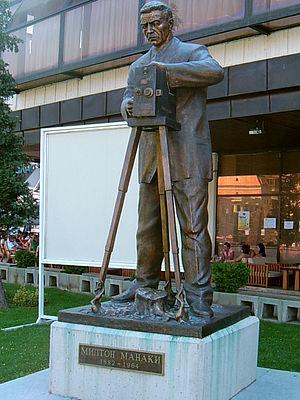
Le cinéma grec, recouvrant les productions cinématographiques réalisées en Grèce ou considérées comme grecques, est surtout connu par ses grands réalisateurs que sont Theo Angelopoulos, Michael Cacoyannis, Costa-Gavras et Jules Dassin et les grandes actrices Melina Mercouri et Irène Papas. Il existe en 2012 un peu plus de 4 000 films grecs connus et conservés, la plupart uniquement destinés à la diffusion nationale.
L'industrie cinématographique de la République de Macédoine du Nord hérite d'une longue histoire qui commence en 1905. Cependant, le cinéma macédonien ne commence à devenir important qu'après la fin de la Seconde Guerre mondiale et la proclamation de la République socialiste de Macédoine. Il suit alors la vague idéologique yougoslave, avant de se diversifier pendant les années 1980. Depuis 1994, le pays est représenté à l'étranger par Milcho Manchevski, qui a reçu un Lion d'or à la Mostra de Venise pour son film Before the Rain.